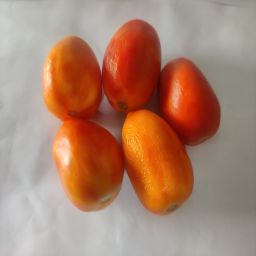
Crop: Tomato
Quality: Ripe